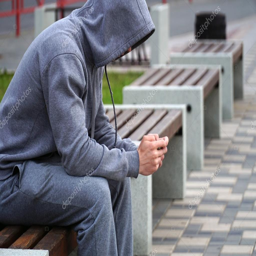
young guy in hood sitting on a bench use the application your smartphone -- stock photo #